Edge (wrestler)

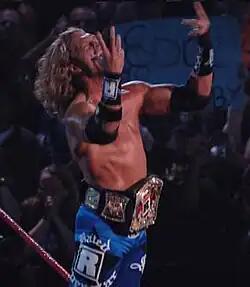
Edge, pictured with his custom "Rated-R" Spinner belt, at Unforgiven during his second WWE Championship reign

Although Edge had lost his scheduled match at New Year's Revolution, that would not be his only match that evening as the main event saw John Cena, the reigning WWE Champion, defend his title in an Elimination Chamber match. After a bloody Cena won the match, WWE Chairman Vince McMahon revealed that Edge was cashing in his Money in the Bank contract to face Cena for the championship immediately. After two spears, Edge quickly defeated Cena to win the WWE Championship, marking his first world title win.